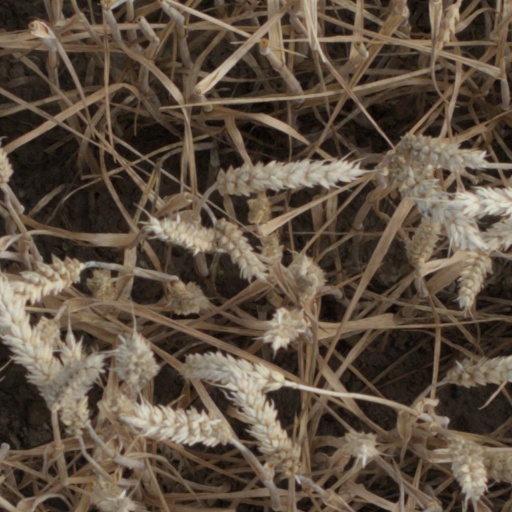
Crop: wheat